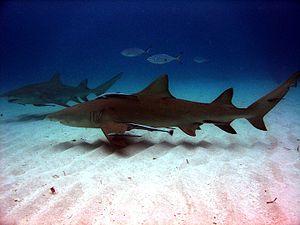
Le requin-citron est une espèce de requin de la famille des Carcharhinidae, vivant habituellement près des côtes.